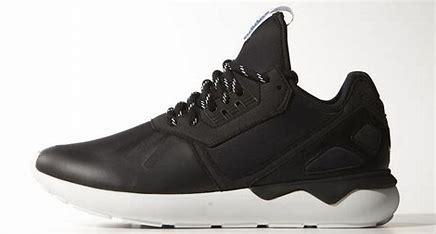
Brand: Adidas
Model: Tubular Runner